Episode 2 (Twin Peaks)

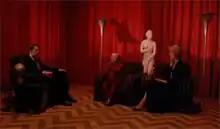
Dale Cooper's dream of Laura Palmer and The Man from Another Place in the Black Lodge featuring backwards speech and a mysterious shadow moving along the wall.

"Episode 2", also known as "Zen, or the Skill to Catch a Killer", is the third episode of the first season of the American surrealist mystery-horror drama television series "Twin Peaks". The episode was written by series creators David Lynch and Mark Frost, and directed by Lynch. It features series regulars Kyle MacLachlan, Michael Ontkean, Ray Wise and Richard Beymer; and introduces Michael J. Anderson as The Man from Another Place, Miguel Ferrer as Albert Rosenfield and David Patrick Kelly as Jerry Horne.